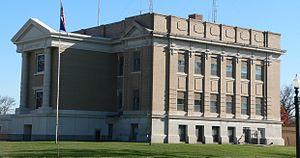
Le comté de Merrick est un comté de l'État du Nebraska aux États-Unis. Son siège est la ville de Central City.